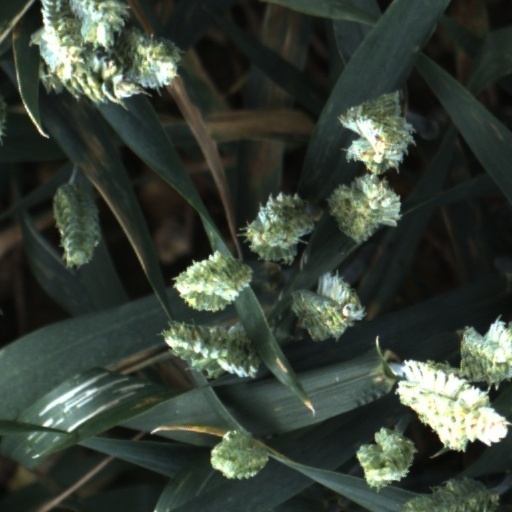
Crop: wheat